Dioceses of the Church of the East after 1552

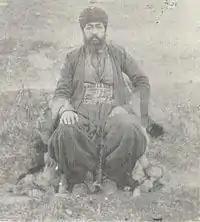
The Nestorian patriarch Shemʿon XVIII Rubil (1861–1903)

A number of bishops of the Qudshanis patriarchate are mentioned in the colophons to manuscripts, and their names and the names of their sees foreshadow the organisation described by western observers in the middle of the 19th century. There are frequent references throughout the 18th century to metropolitans named , who sat at the village of Mar in the Shemsdin district, and whose jurisdiction covered both the Shemsdin and Tergawar districts. Colophons also refer to bishops of Berwari named , a bishop of Gawar in 1743 named Sliba, and a bishop of Jilu in 1756 named Sargis. Khidr of Mosul mentioned a number of bishops from the Urmi district in 1734, also with names which are paralleled in the 19th century: Gabriel, Yohannan, , Joseph, Abraham and .